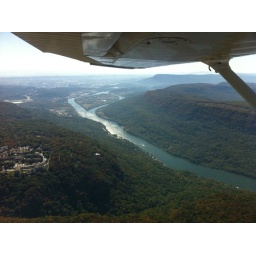
It's awesome how the tree line gets golden right in the middle of the mountain.